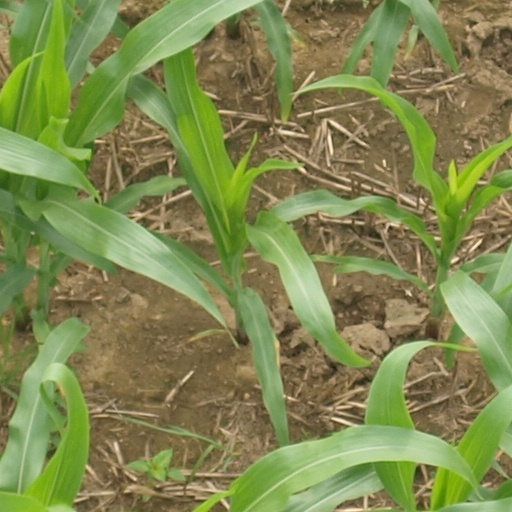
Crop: maize; corn